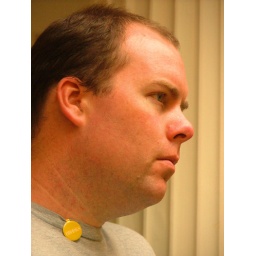
There are some amazing windows to the roof right above where Hub was standing, letting in some great light.